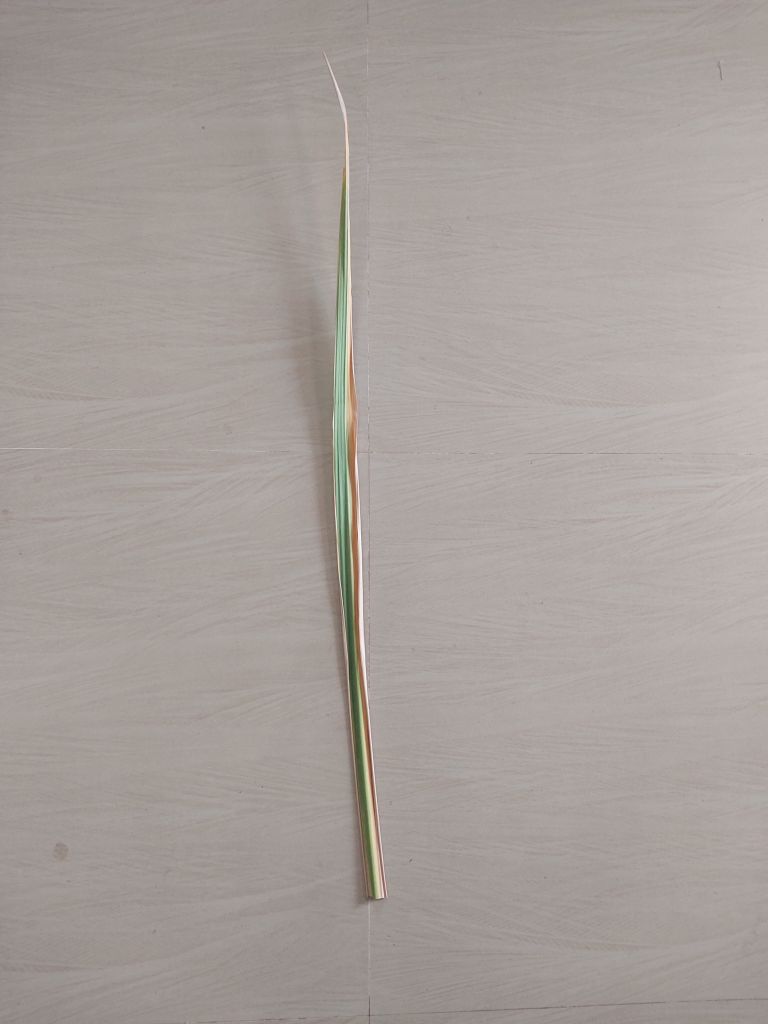
Label: Banded Chlorosis